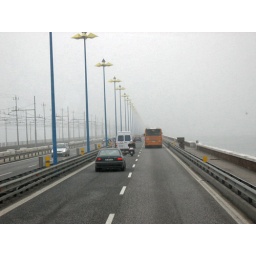
A road to Venice, photo taken behind a front window in a bus.